Charles A. Coolidge

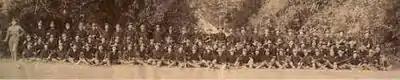
The US 9th Infantry Regiment in the Philippines, 1899

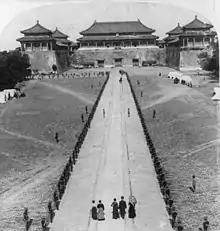
The U.S. 9th Infantry Regiment lined up before the Meridian Gate, Forbidden City, Beijing, circa 1901. American Minister Edwin H. Conger and family in foreground.

Coolidge was promoted to Lieutenant Colonel of the Ninth Infantry Regiment on May 16, 1899, and he took part in the engagements at Zapote Bridge and Tarlac, Philippine Islands. In June 1900 the regiment was ordered to China as part of the China Relief Expedition. He assumed command following the death of Colonel Emerson H. Liscum during the Boxer Rebellion as part of the Allies relief of the Legation at Tianjin from June to July 1900. After the departure of Colonel Robert Leamy Meade of the Marines from China on July 26, 1900, Lieutenant Colonel Coolidge was placed in command of the American forces in China until the arrival of General Adna Chaffee in early August 1900. Also during the Boxer Rebellion on August 14, 1900, he led the first American force to enter the Forbidden City in Beijing.